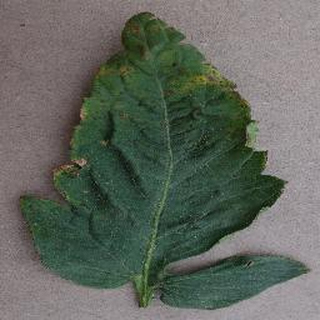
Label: tomato_bacterial_spot